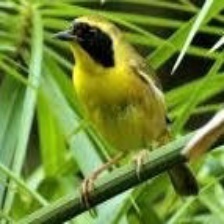
Species: ALTAMIRA YELLOWTHROAT
Scientific name: GEOTHLYPIS FLAVOVELATA